Hampshire County Cricket Club

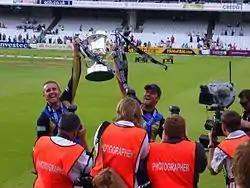
Dominic Cork (left) and Sean Ervine hold aloft the 2009 Friends Provident Trophy

A poem written in Latin by Robert Matthew in 1647 contains a probable reference to cricket being played by pupils of Winchester College on nearby St. Catherine's Hill. If authentic, this is the earliest known mention of cricket in Hampshire. But, with the sport having originated in Saxon or Norman times on the Weald, it is likely to have reached what is now modern Hampshire long before 1647. In 1680, lines written in an old Bible invite "All you that do delight in Cricket, come to Marden, pitch your wickets". Marden is in Sussex, north of Chichester, and close to Hambledon, which is just across the county boundary in Hampshire. Hampshire is used in a team name for the first time in August 1729, when a combined Hampshire, Surrey and Sussex XI played against Kent.